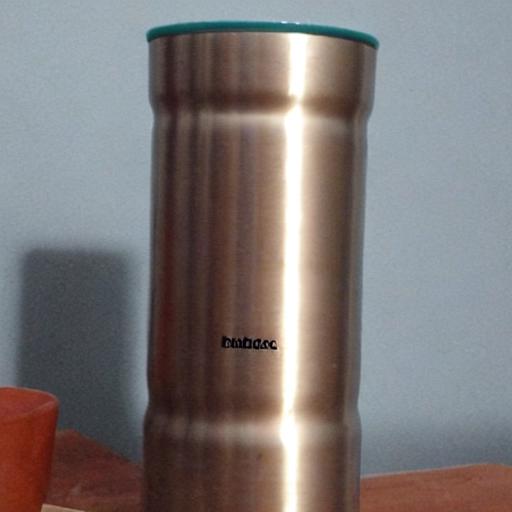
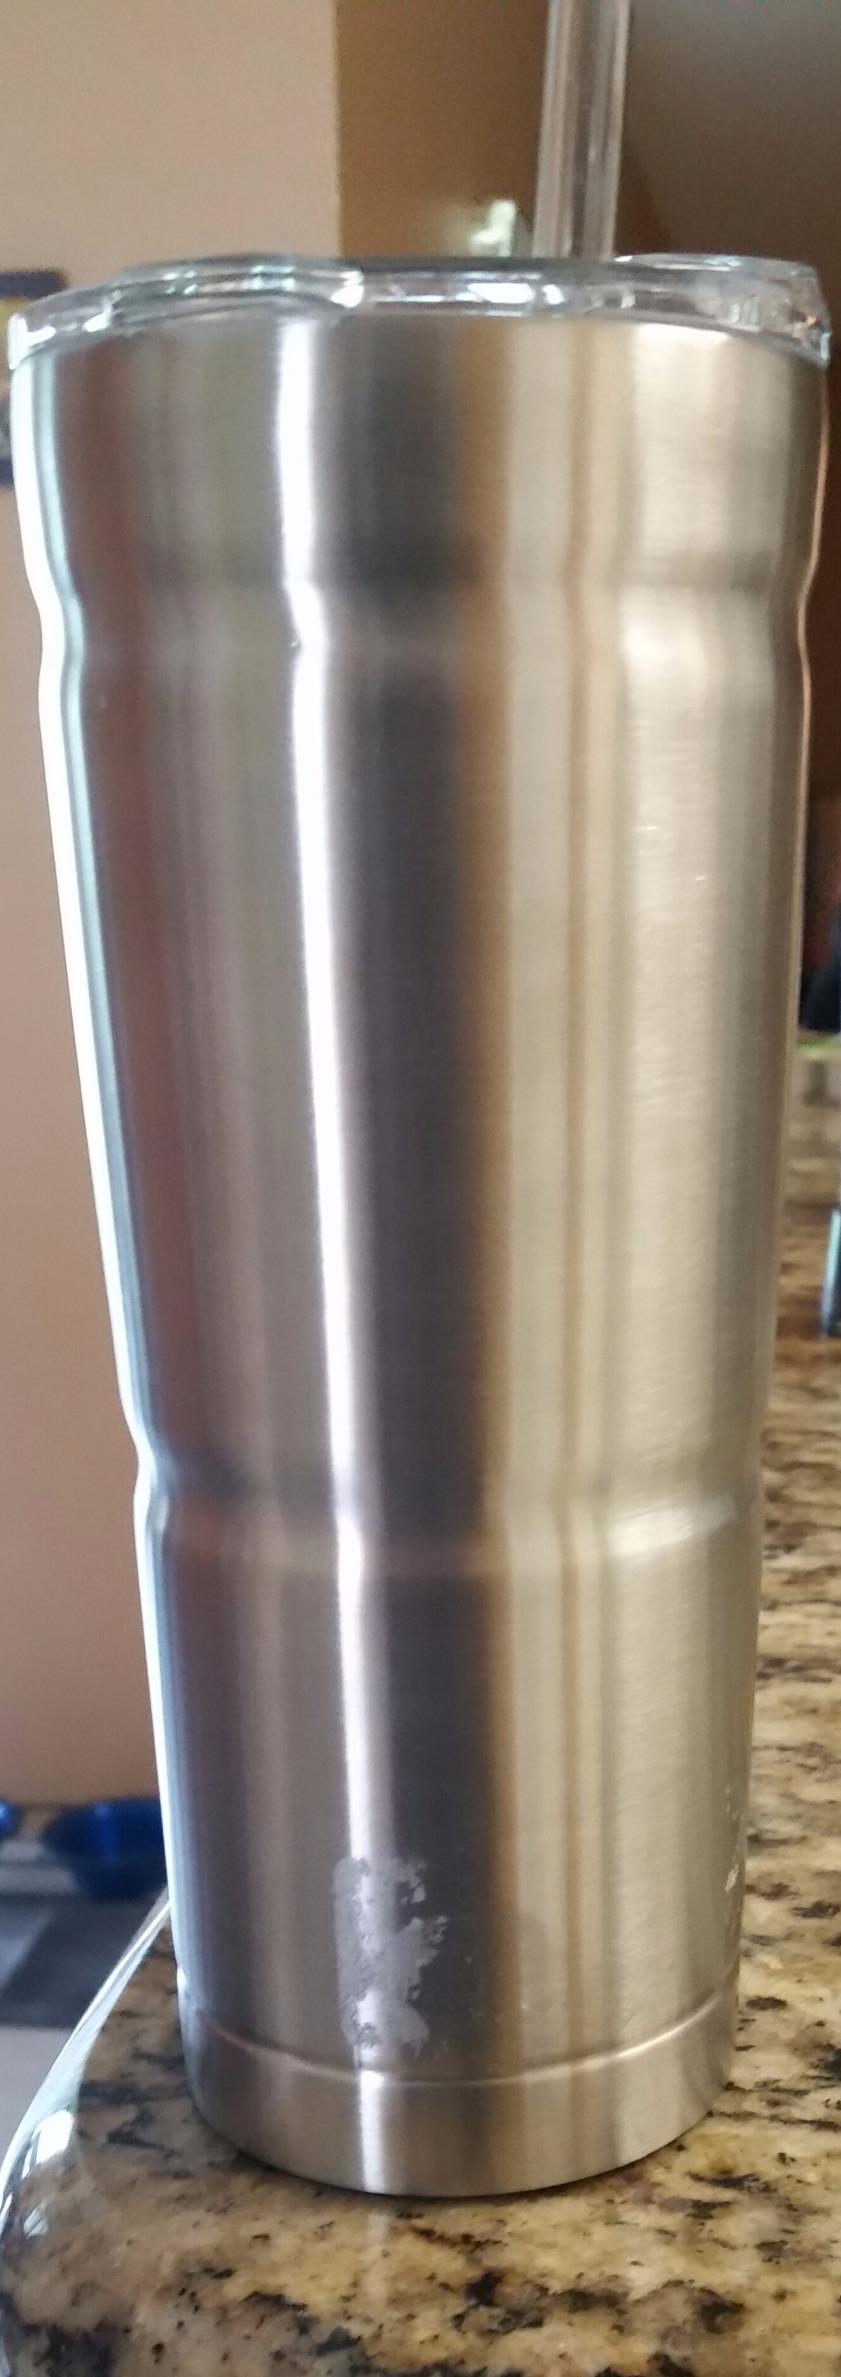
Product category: items_tea
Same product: no